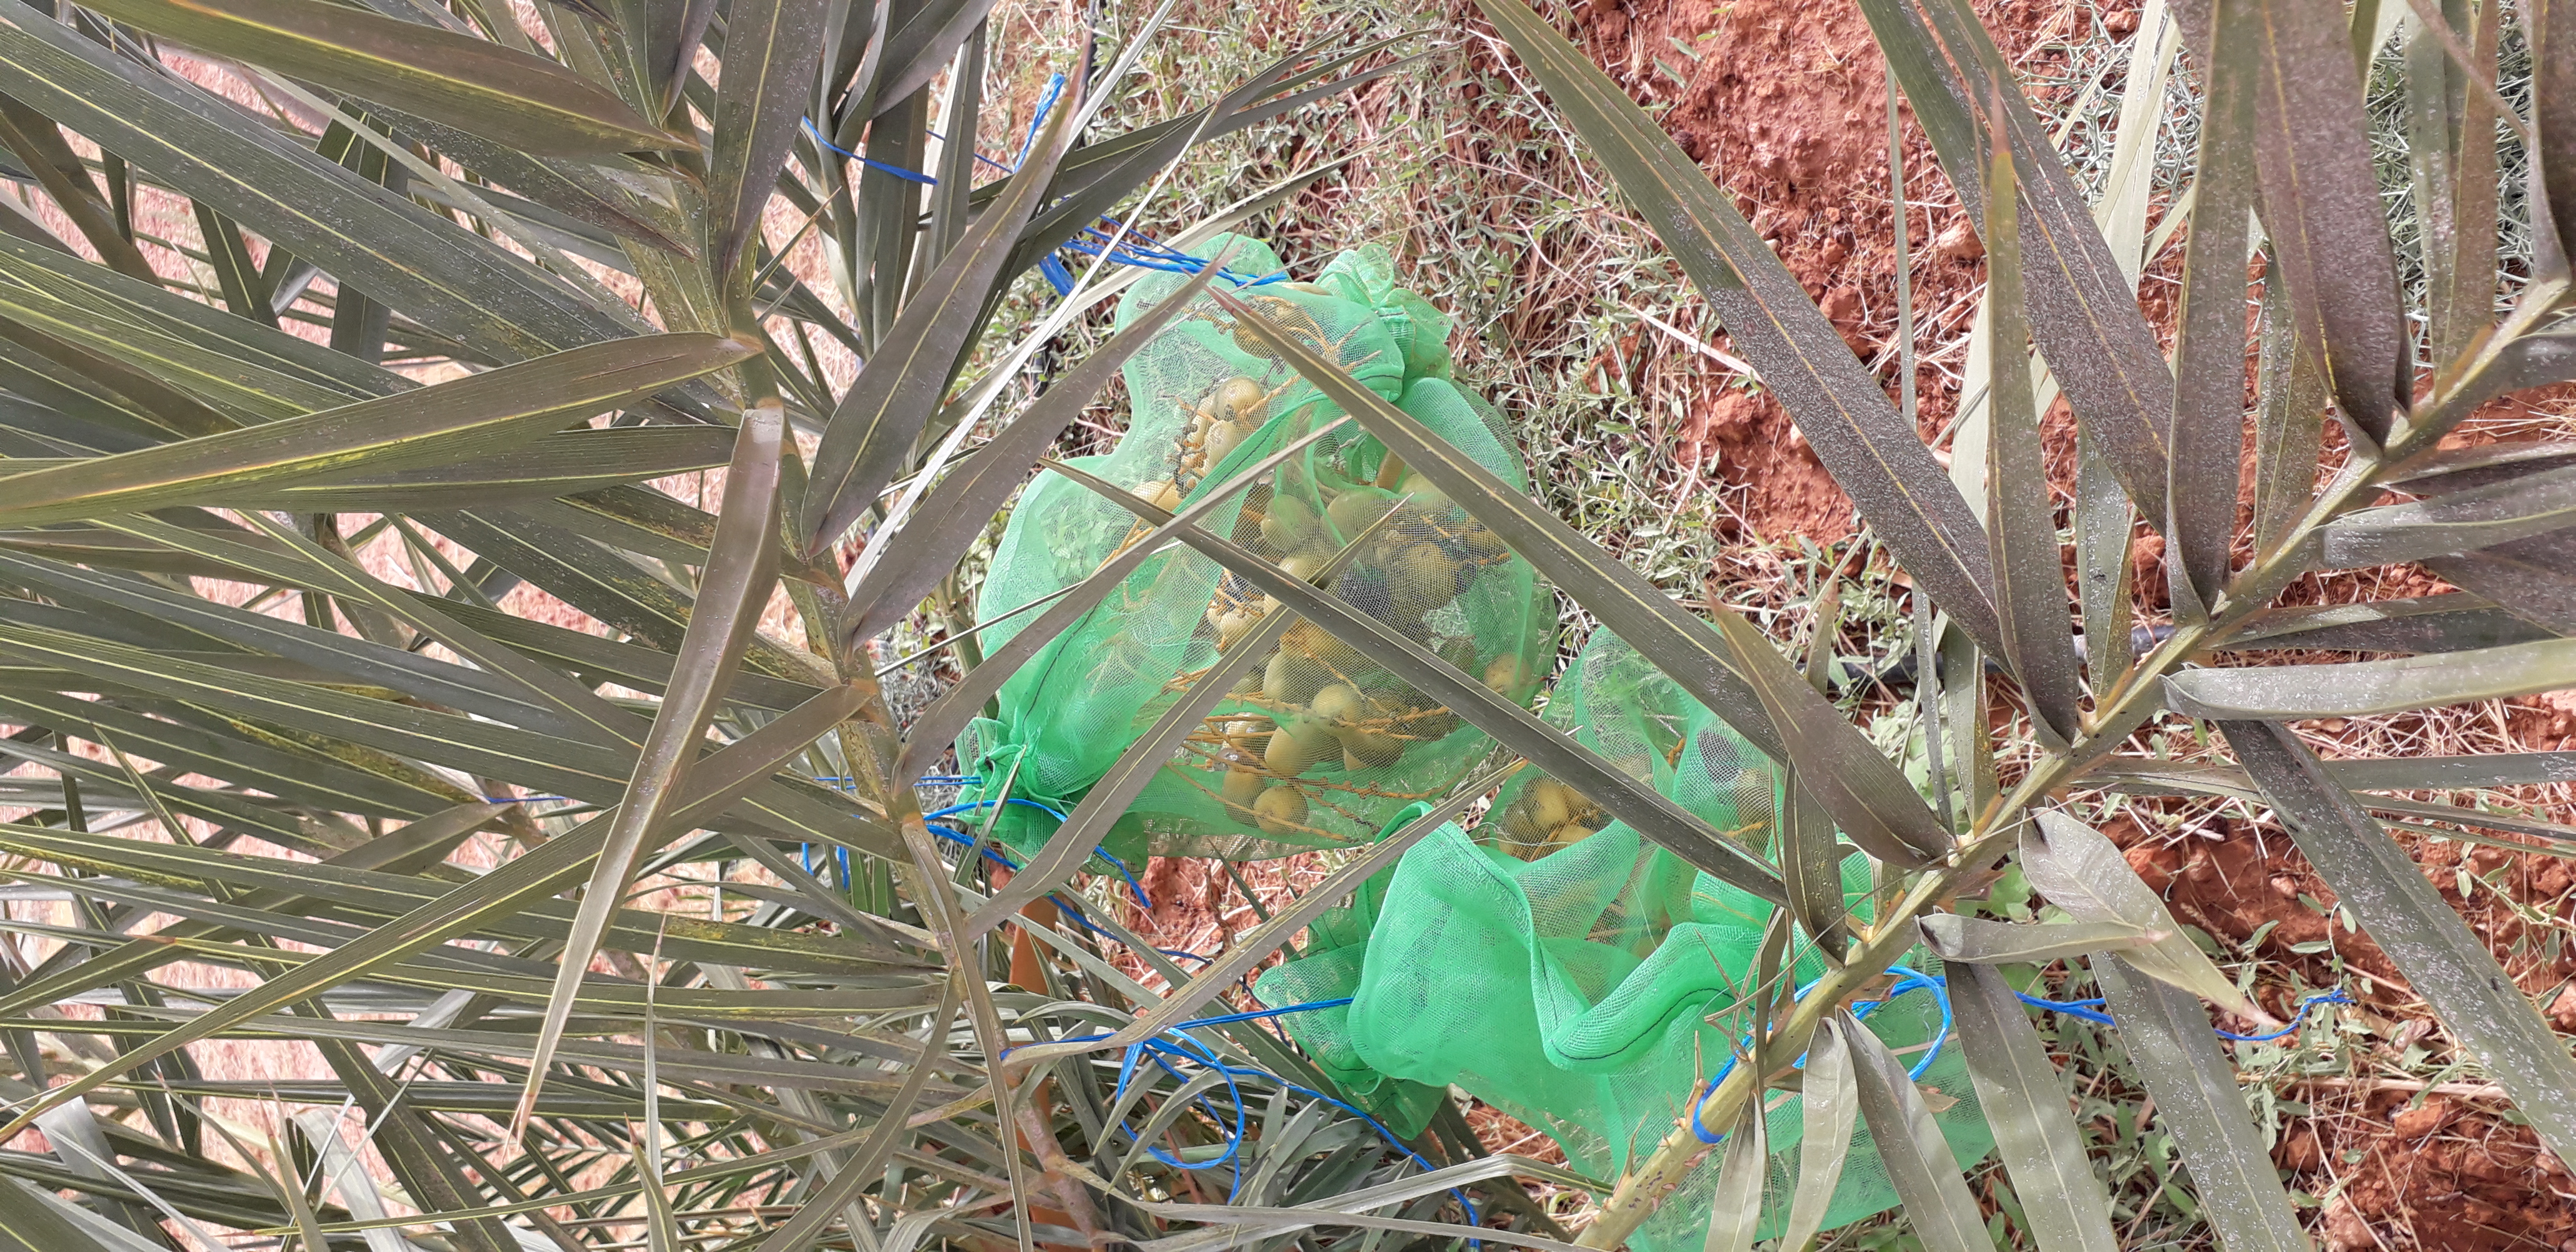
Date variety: Boufagous